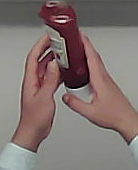
Product: heinz_ketchup